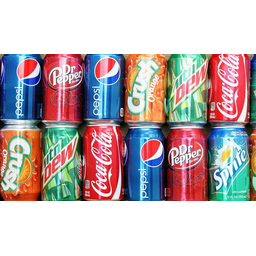
Label: metal